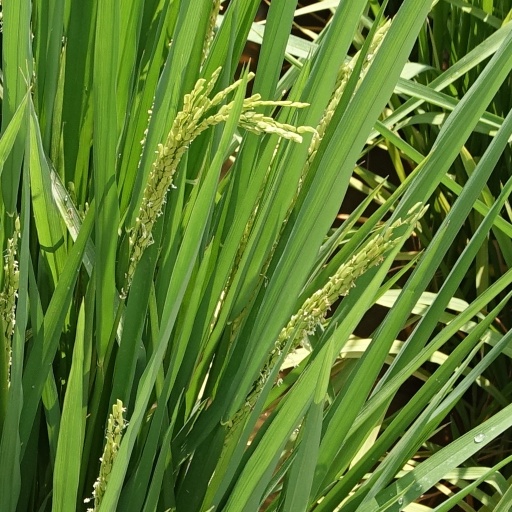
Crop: rice